Bataclan (theatre)

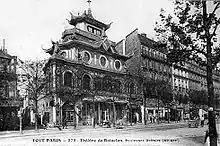
Postcard of the Bataclan with its original pagoda roof, 1900

The establishment, designed in 1864 by the architect Charles Duval, opened under the management of André Martin Paris on 3 February 1865 and was later bought by the singer Paulus in 1892. Also in 1892, Buffalo Bill Cody performed there. Over the next several years the building experienced both good and bad luck, and many changes in ownership. New fashions after 1910 led to a restoration of the auditorium and a programme dedicated solely to revues, especially those put on by José de Bérys. Maurice Chevalier had his first theatrical success there, and Édith Piaf also performed there. Inspired by their new successes, the Bataclan troupe took big shows on a South American tour that proved financially disastrous.